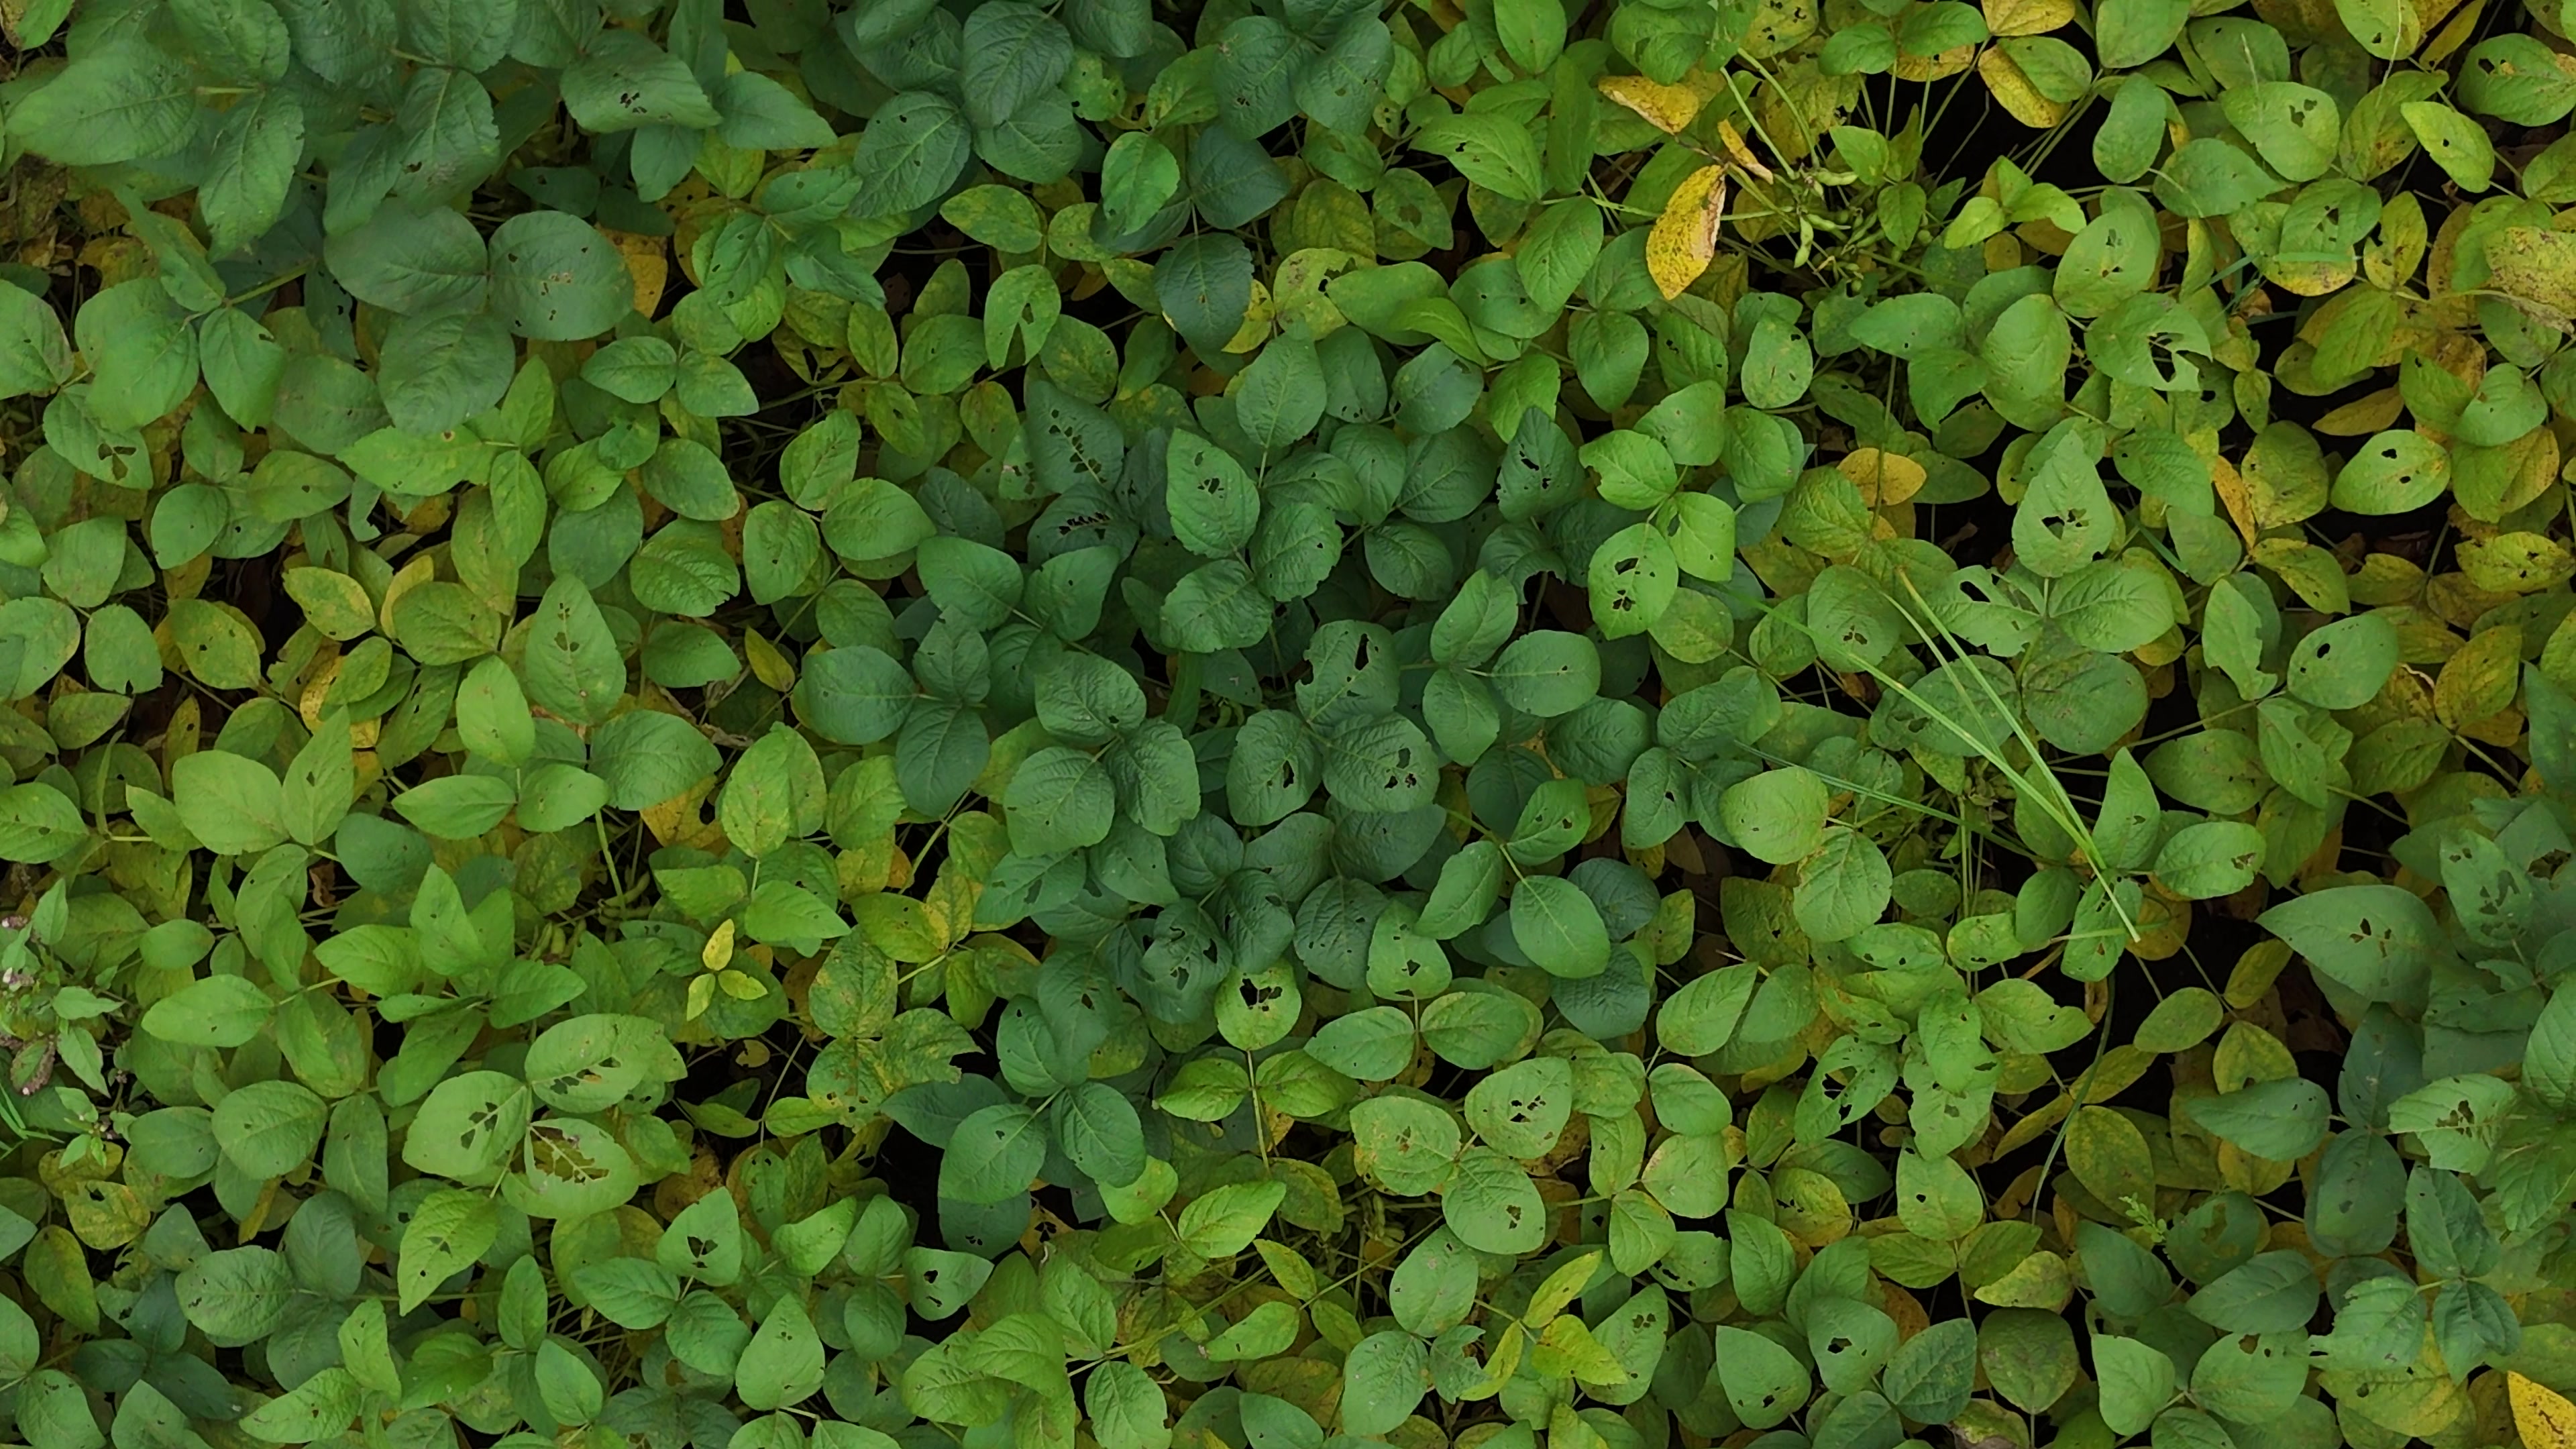
Label: Mosaic